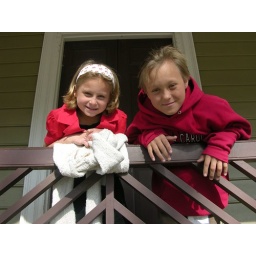
Patrick and Breana dressed in red - looking over the railing at our house in Williamsburg.